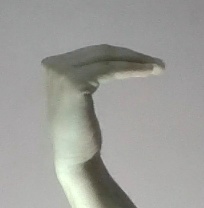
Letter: haa